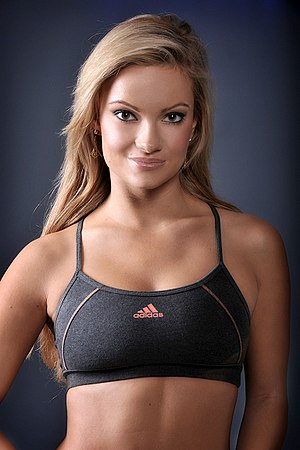
Kavalergang / Forøgelse af kavalergangen / Træning
Kvinde med sports-bh
Kavalergangen er området imellem en kvindes bryster over brystbenet. Den fremhæves, når kvinden har tøj med en lav halsudskæring.